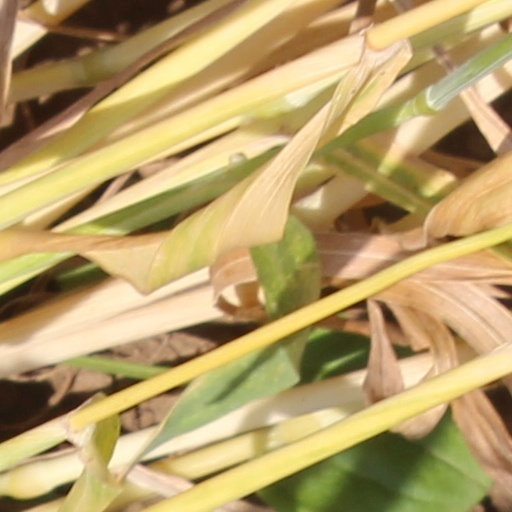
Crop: wheat